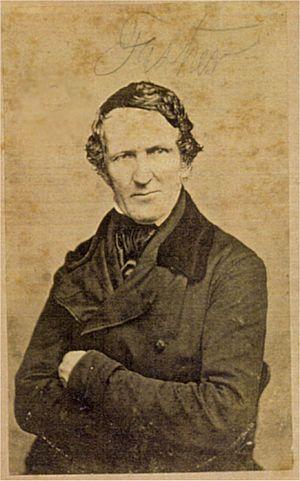
Alvan Fisher est un peintre américain. Il est considéré comme un pionnier de la peinture de paysage et de la peinture de genre.